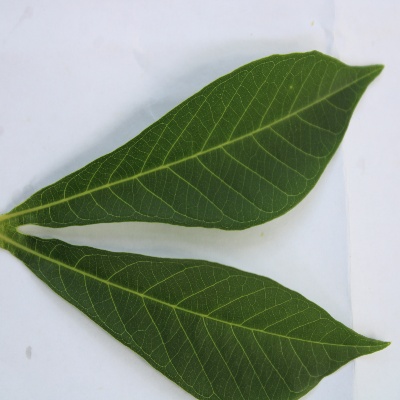
Crop: Cassava
Condition: healthy